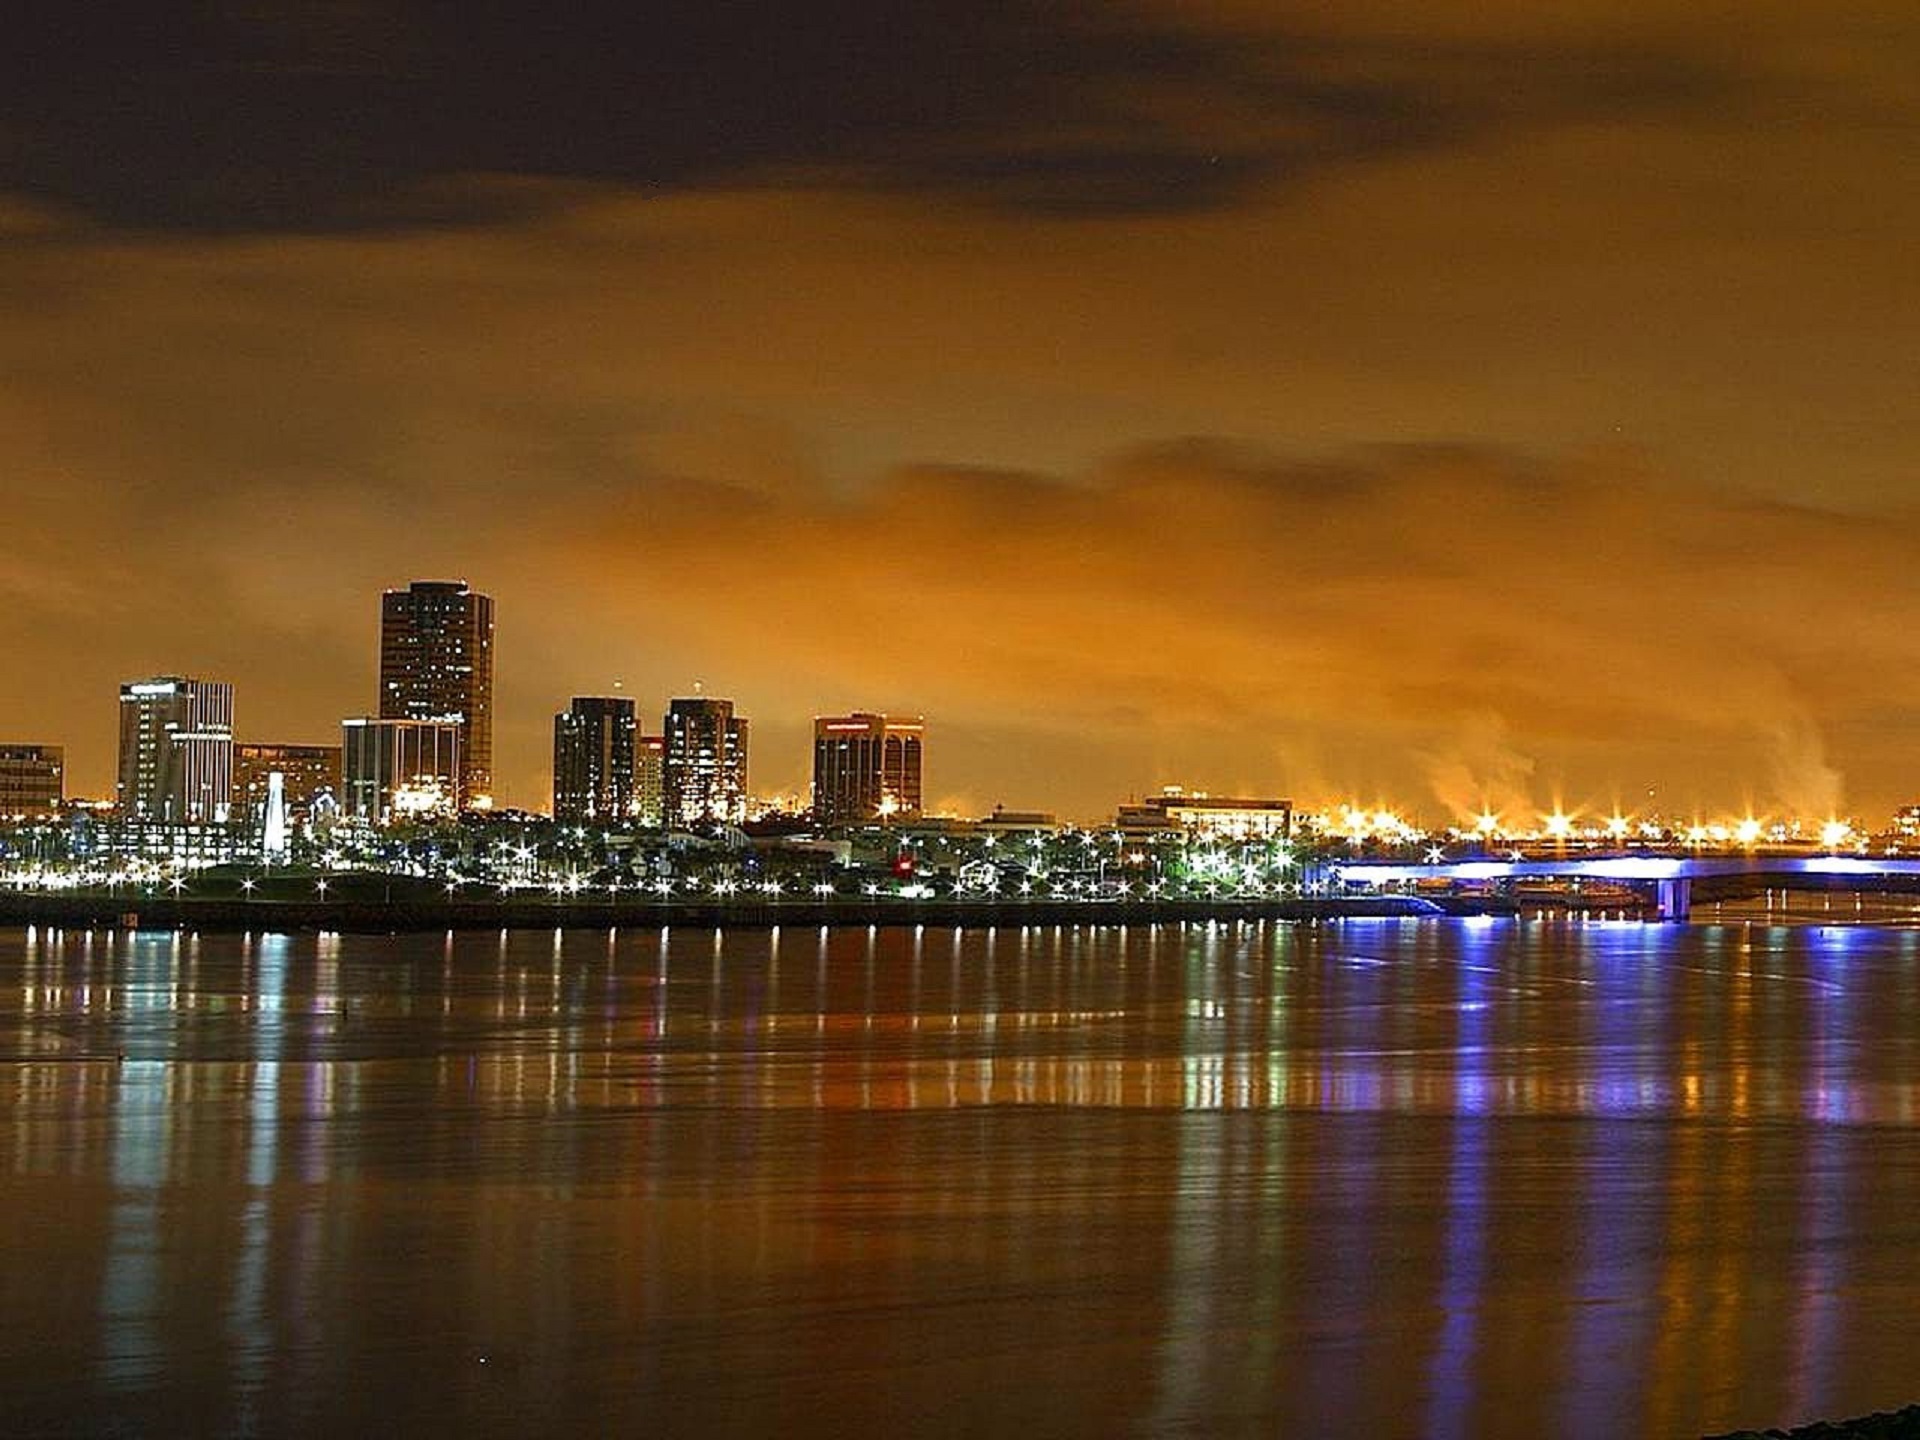
horizon, sunset, skyline, night, morning, dawn, city, skyscraper, urban, pier, cityscape, downtown, travel, dusk, evening, reflection, usa, landmark, harbor, colorful, waterfront, california, buildings, metropolis, long beach, urban area, geographical feature, atmospheric phenomenon, human settlement, metropolitan area